Vallejo Estate

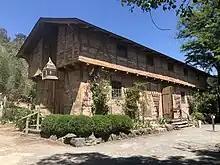
The chalet at Lachryma Montis.

The estate included pavilions and other outbuildings, a large barn and houses for the working staff. The Cook House was a three-room rectangular wooden building behind the main house. The cook lived in one room while the other two rooms were used for food preparation and cooking. "El Delirio" is a small wooden structure in the garden next to the main house It served as a retreat for the Vallejo family and guests. A special warehouse was erected in 1852, in another architectural style, in order to store wine, fruit, and other produce. The original timbers were cut and numbered in Europe and shipped to California. The bricks came around the Horn as ballast in sailing ships. Eventually the building was converted to residential use and became known as the "Swiss Chalet".